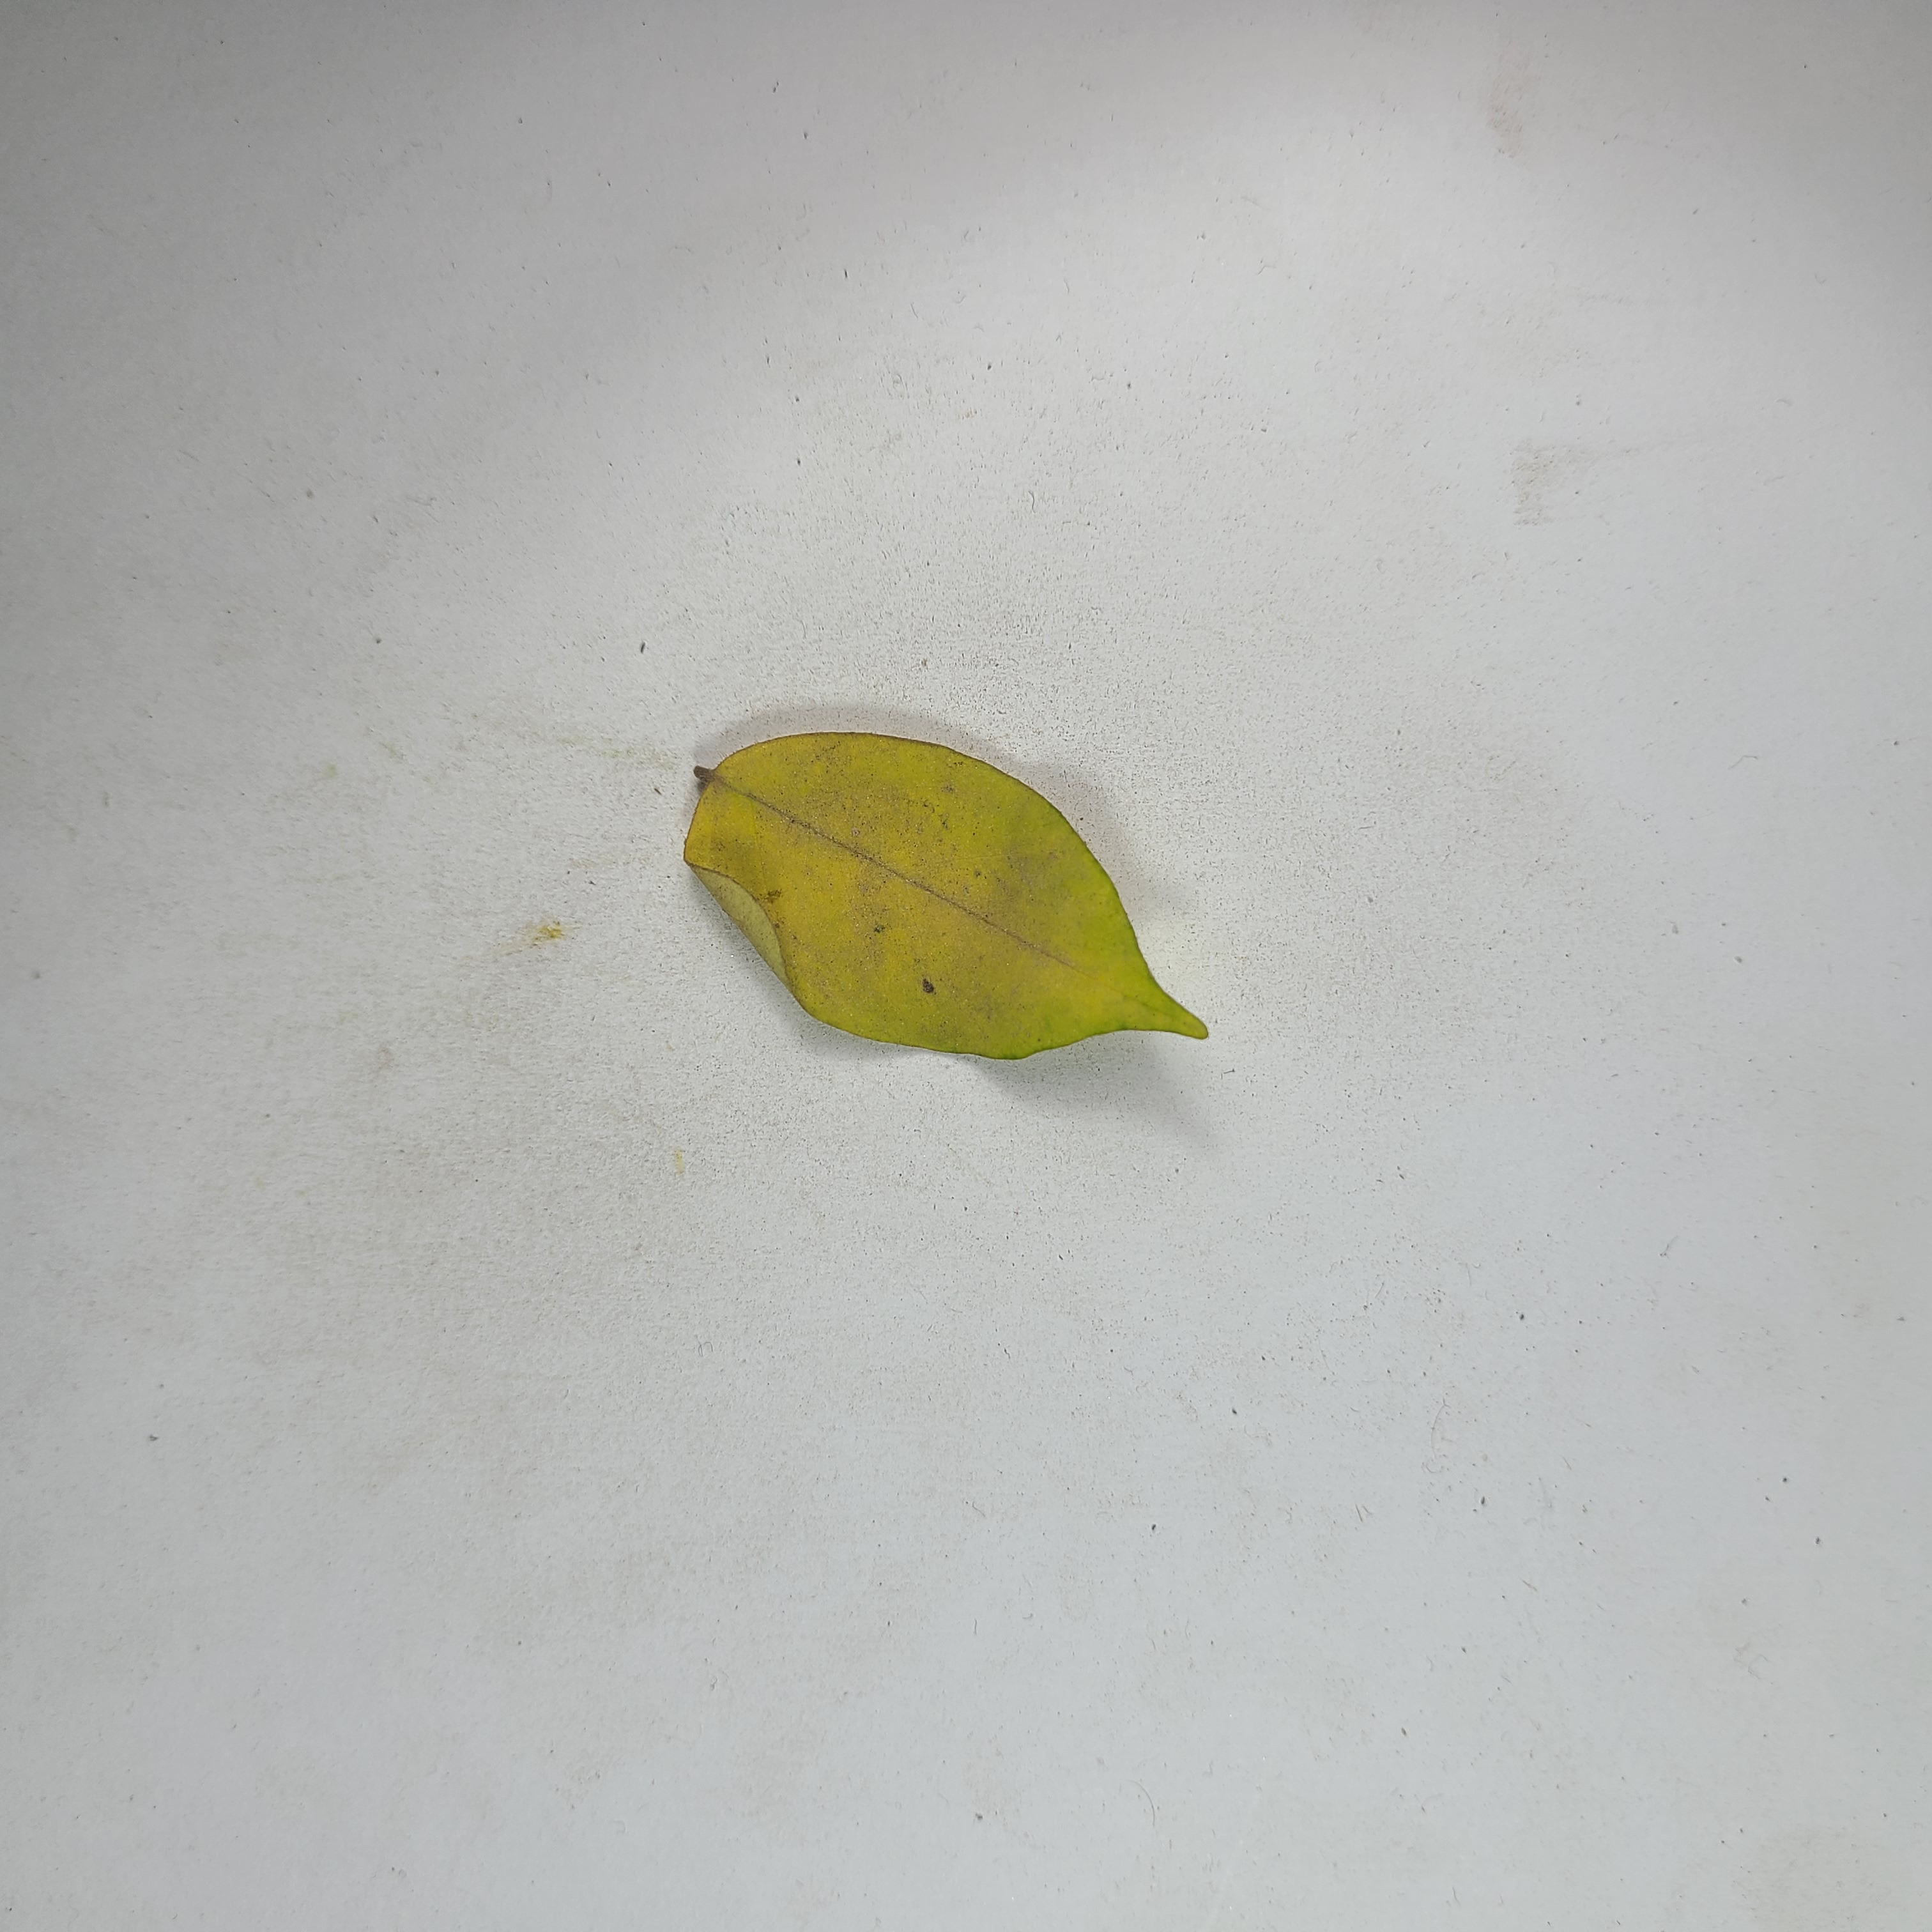
Label: Yellow Leaves